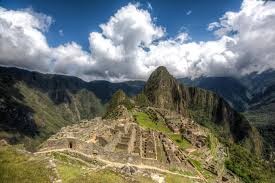
Landmark: Machu Picchu